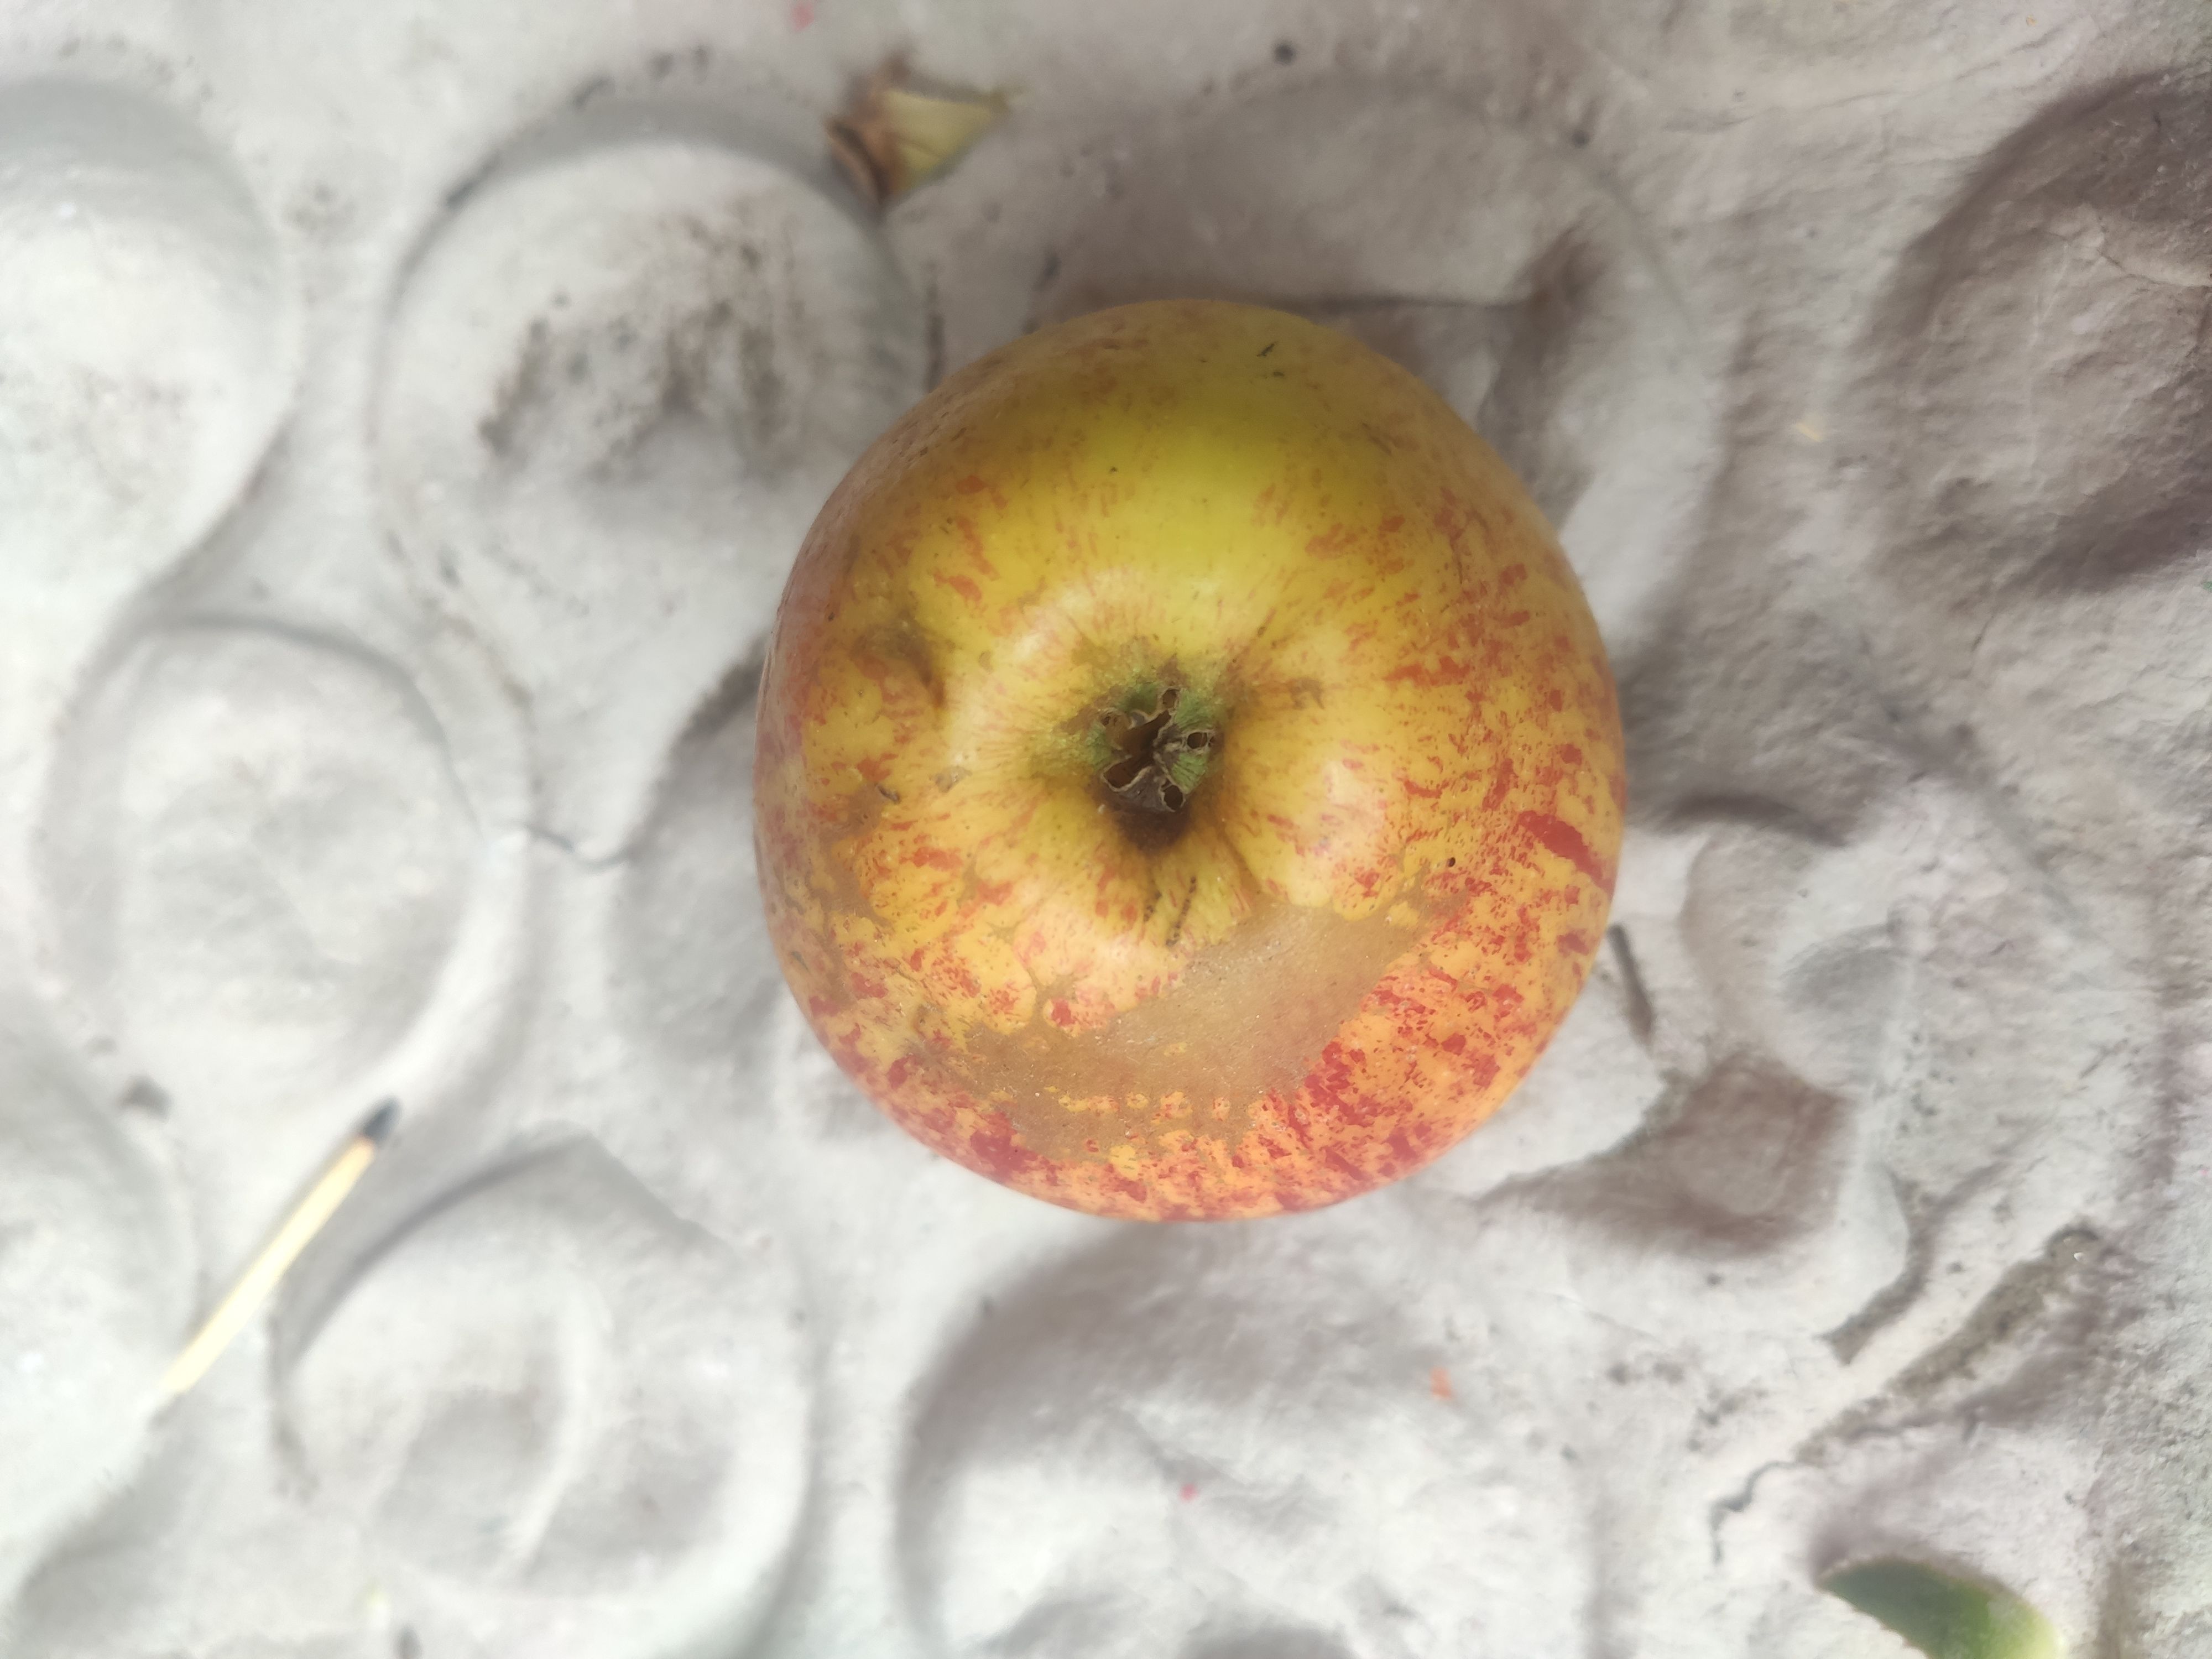
Fruit: apple
Grade: 2nd-grade